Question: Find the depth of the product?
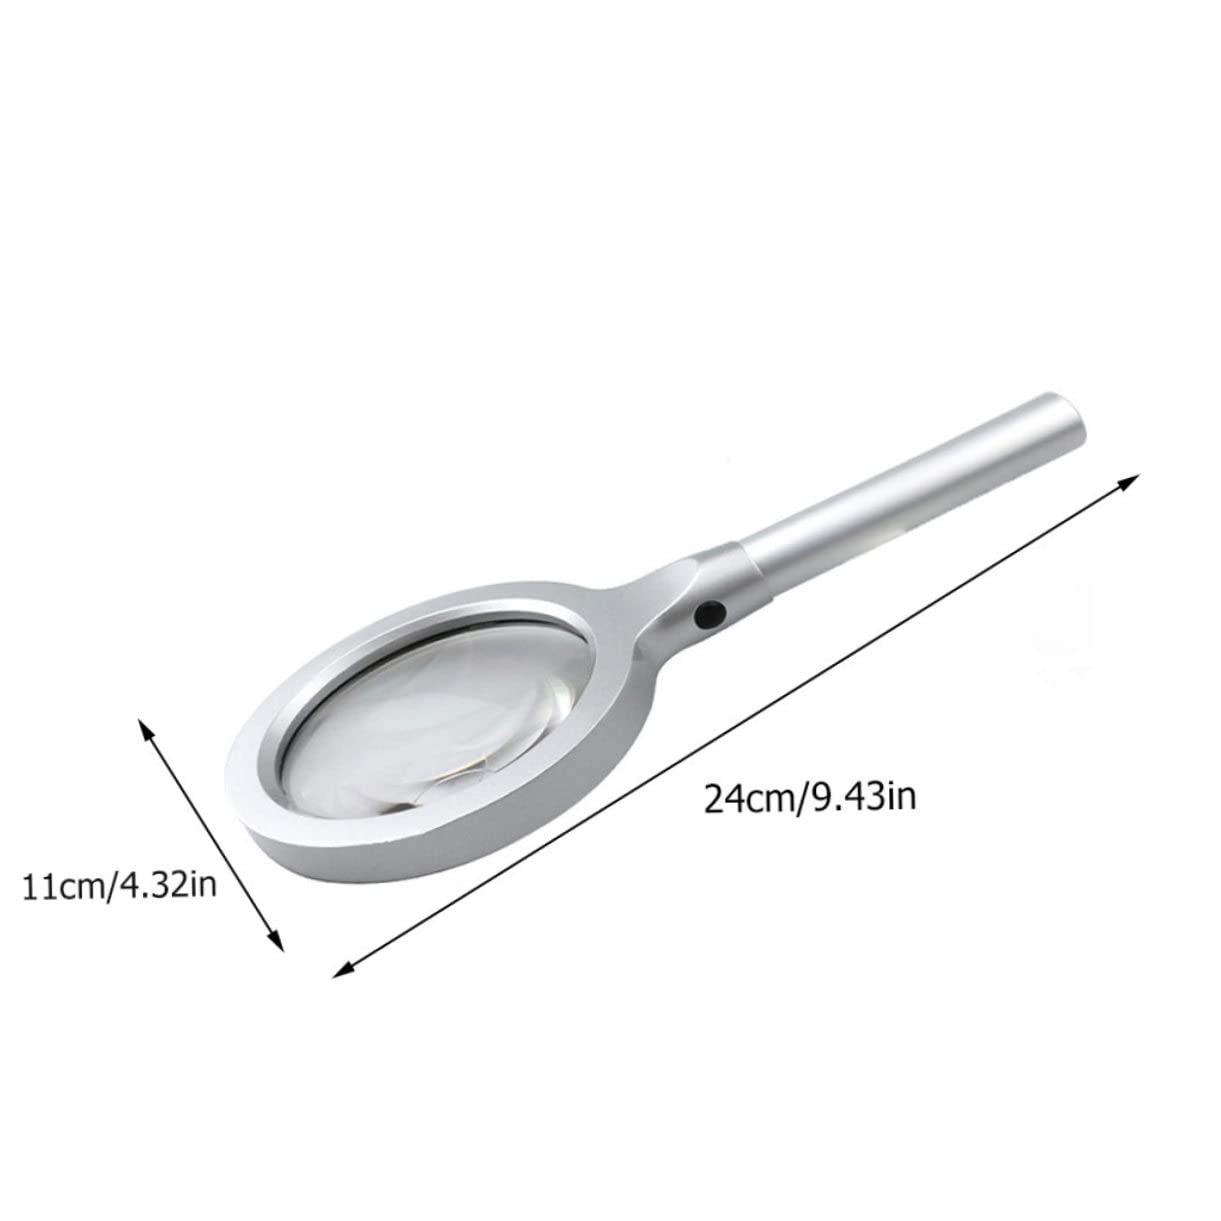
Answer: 24.0 centimetre